Hamish MacCunn

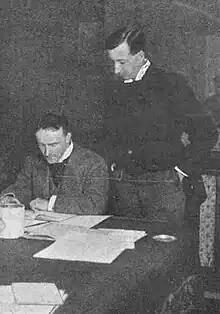
two middle-aged white men, both clean-shaven with full heads of neatly cut dark hair, the one on the left seated, the other standing

James MacCunn was born in Greenock, Scotland, the second son of James MacCunn and his wife Barbara, "née" Neill. It was a musical household: MacCunn senior, a prosperous shipowner by profession, was an amateur cellist; his wife, a former pupil of Sterndale Bennett, sang and played the piano. The parents encouraged the musical development of their second son, who, alongside his general education at the Greenock Academy and elsewhere, received private lessons from local teachers in violin, piano, organ, harmony and composition. When he was eight the family spent a full season in London, where the boy was allowed to attend all August Manns's many concerts at the Crystal Palace. In 1883, at the age of fifteen, he won a scholarship to the newly established Royal College of Music (RCM) in London.